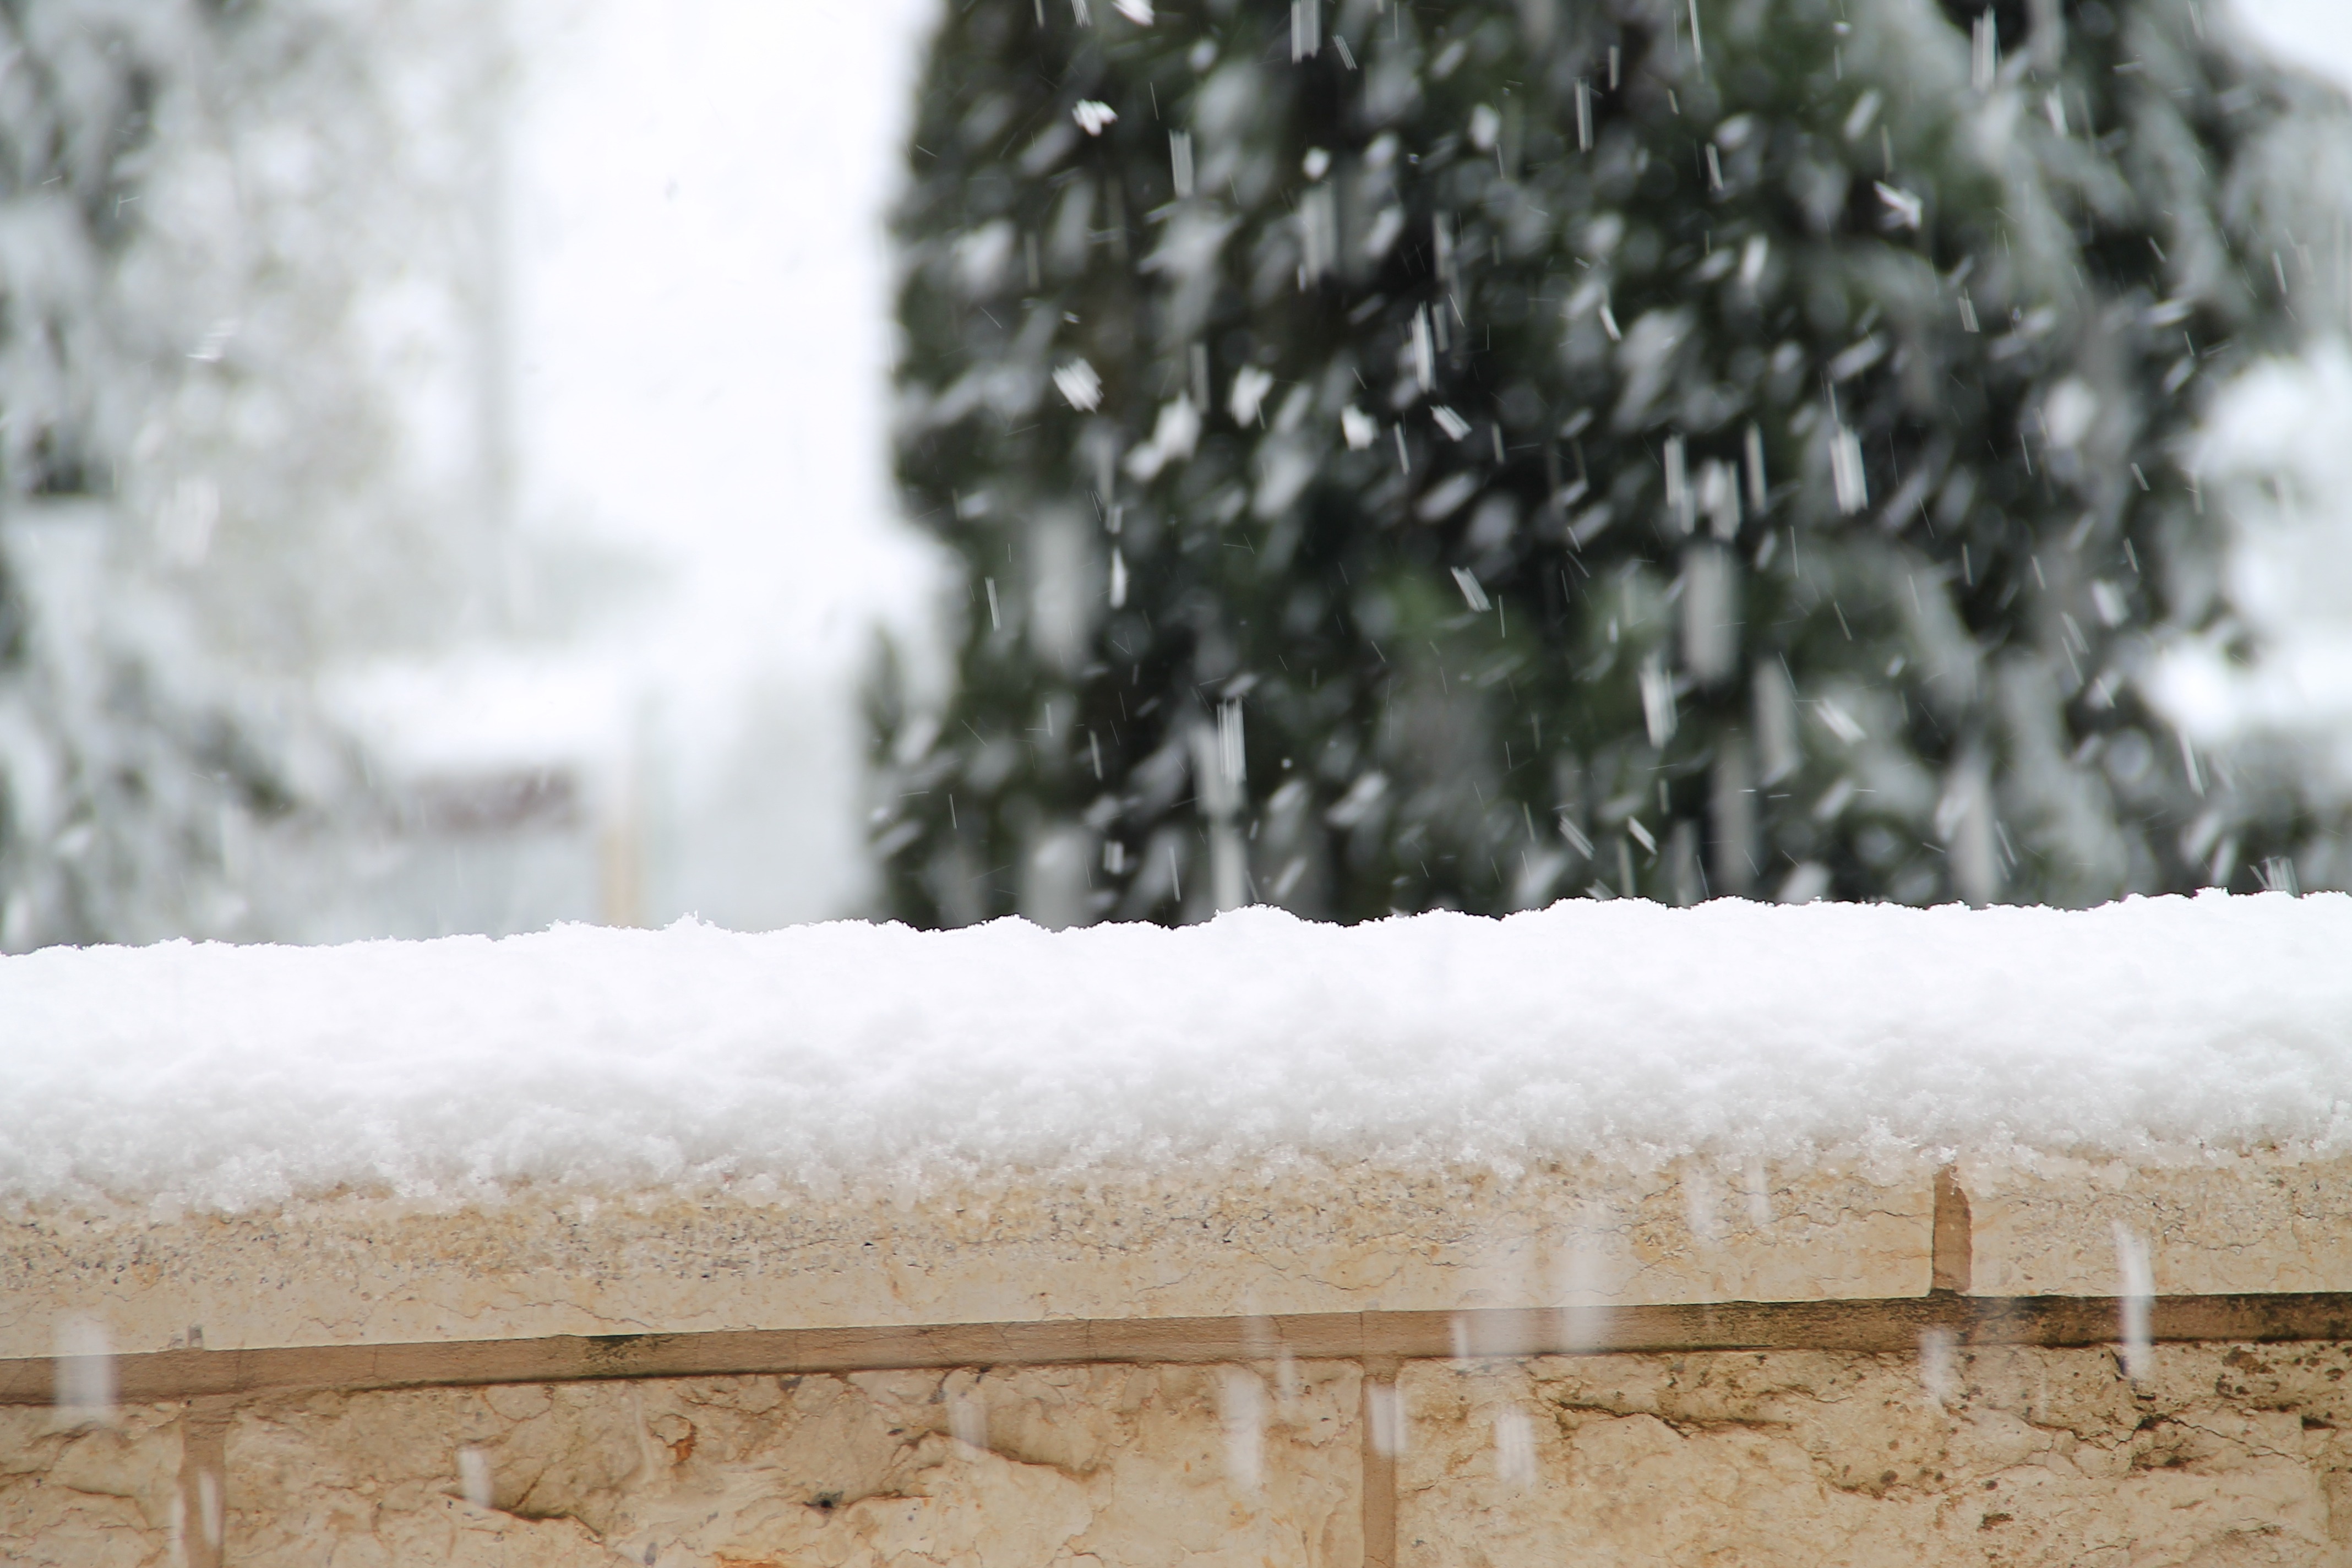
landscape, nature, branch, snow, winter, white, frost, weather, frozen, season, blizzard, freezing, rain and snow mixed